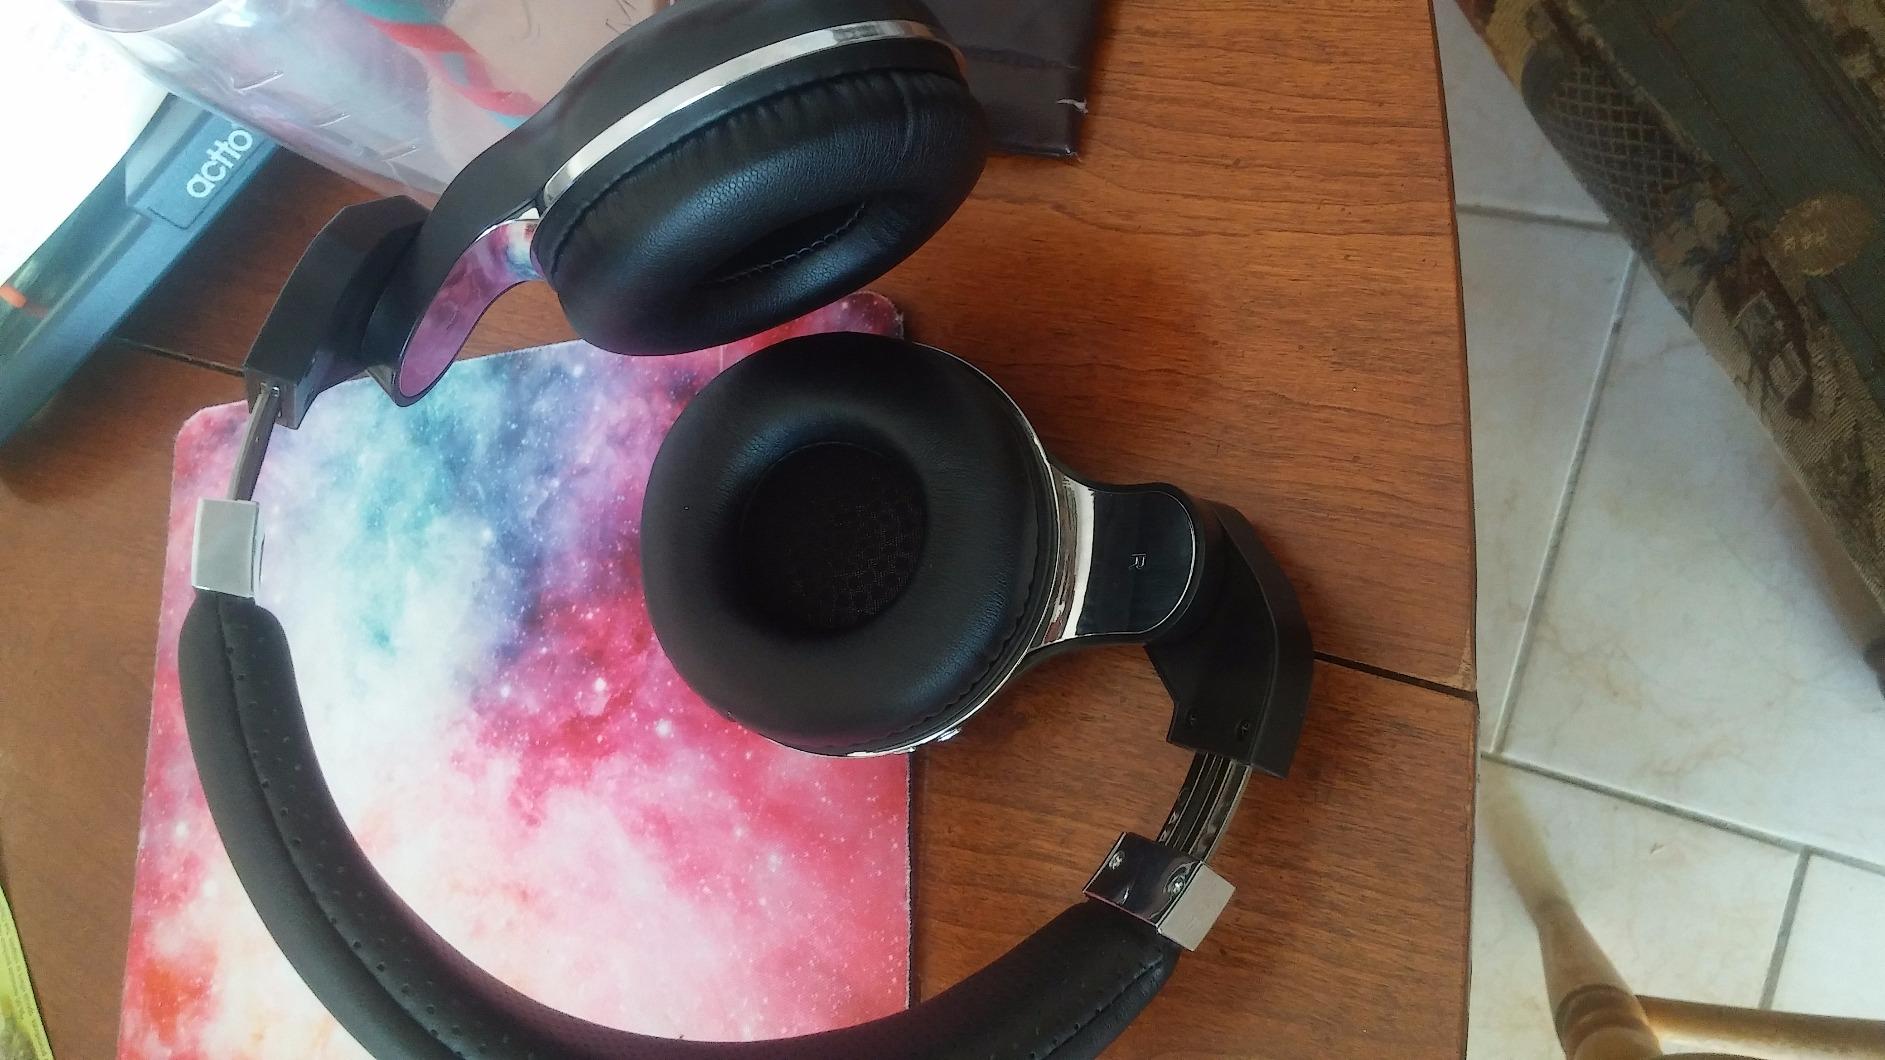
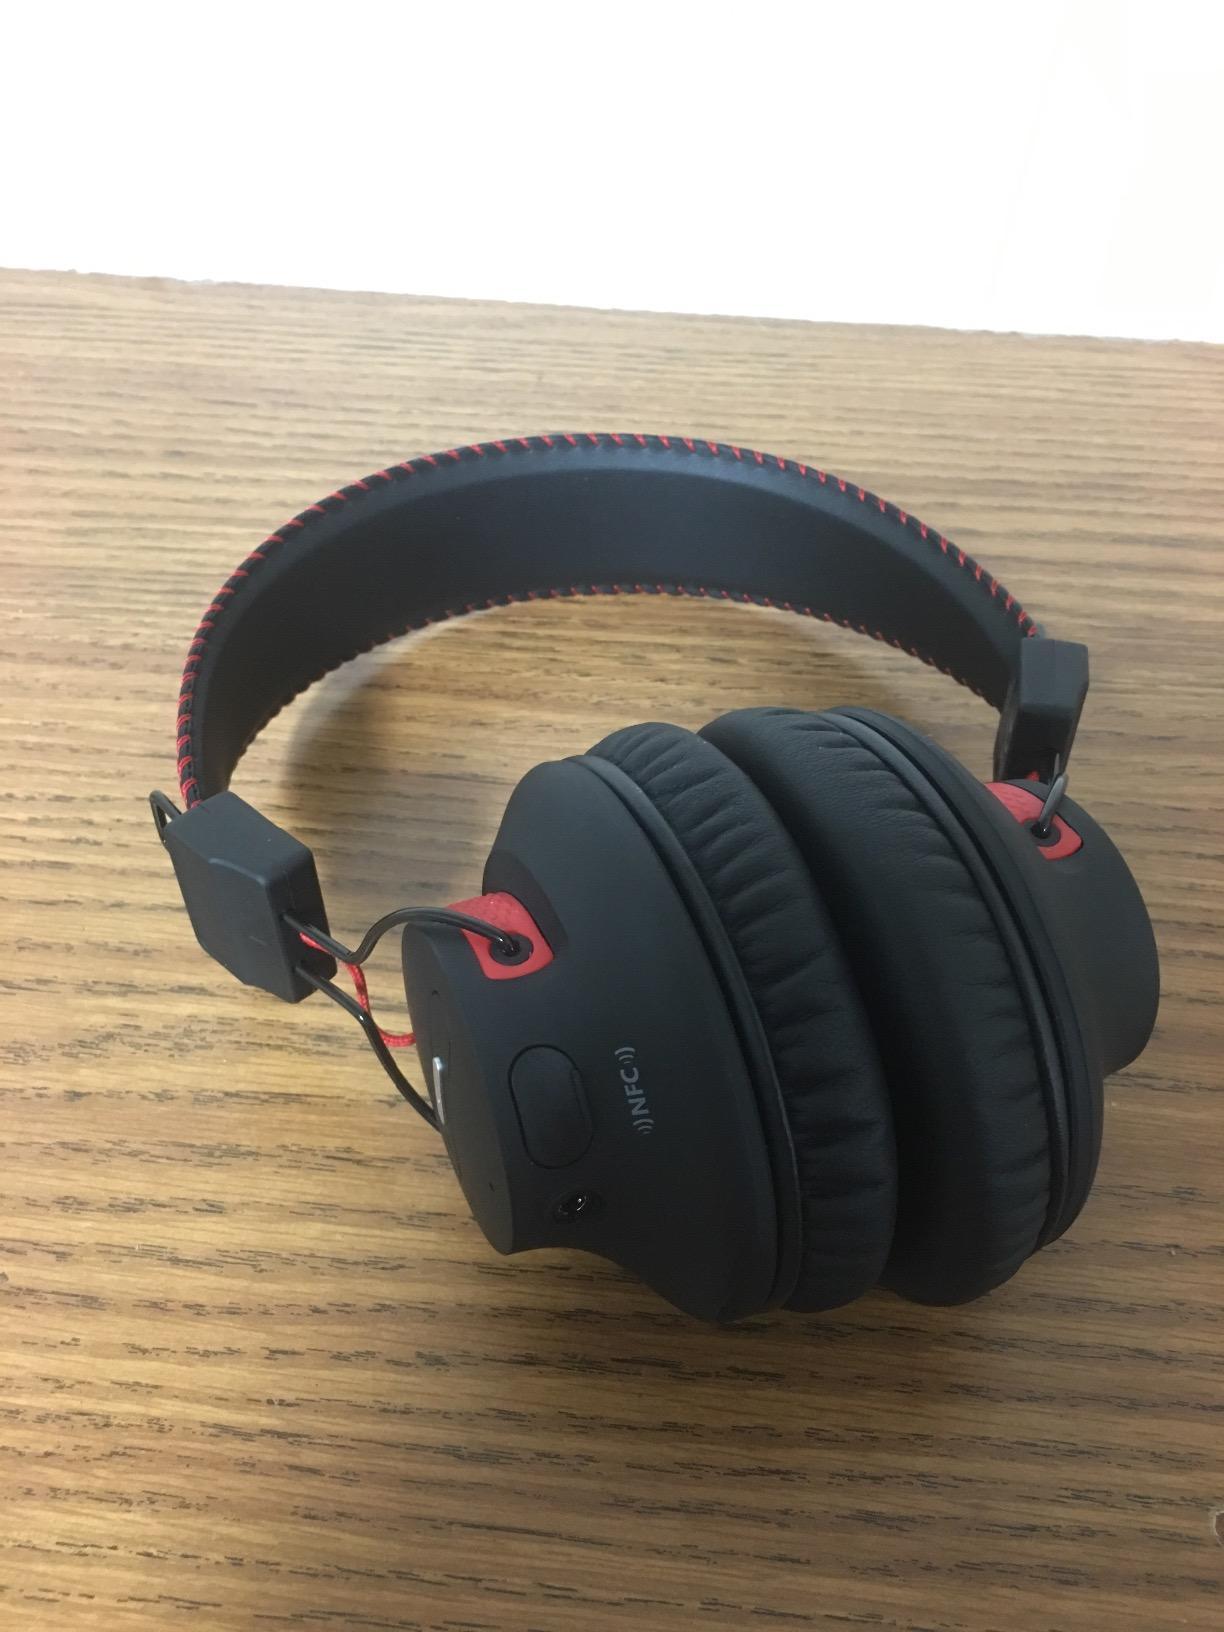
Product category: headphones
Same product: no